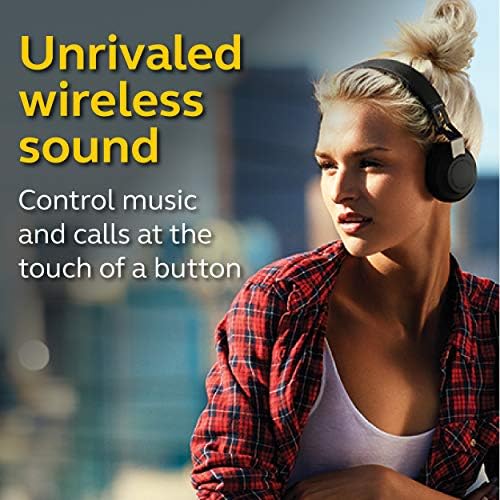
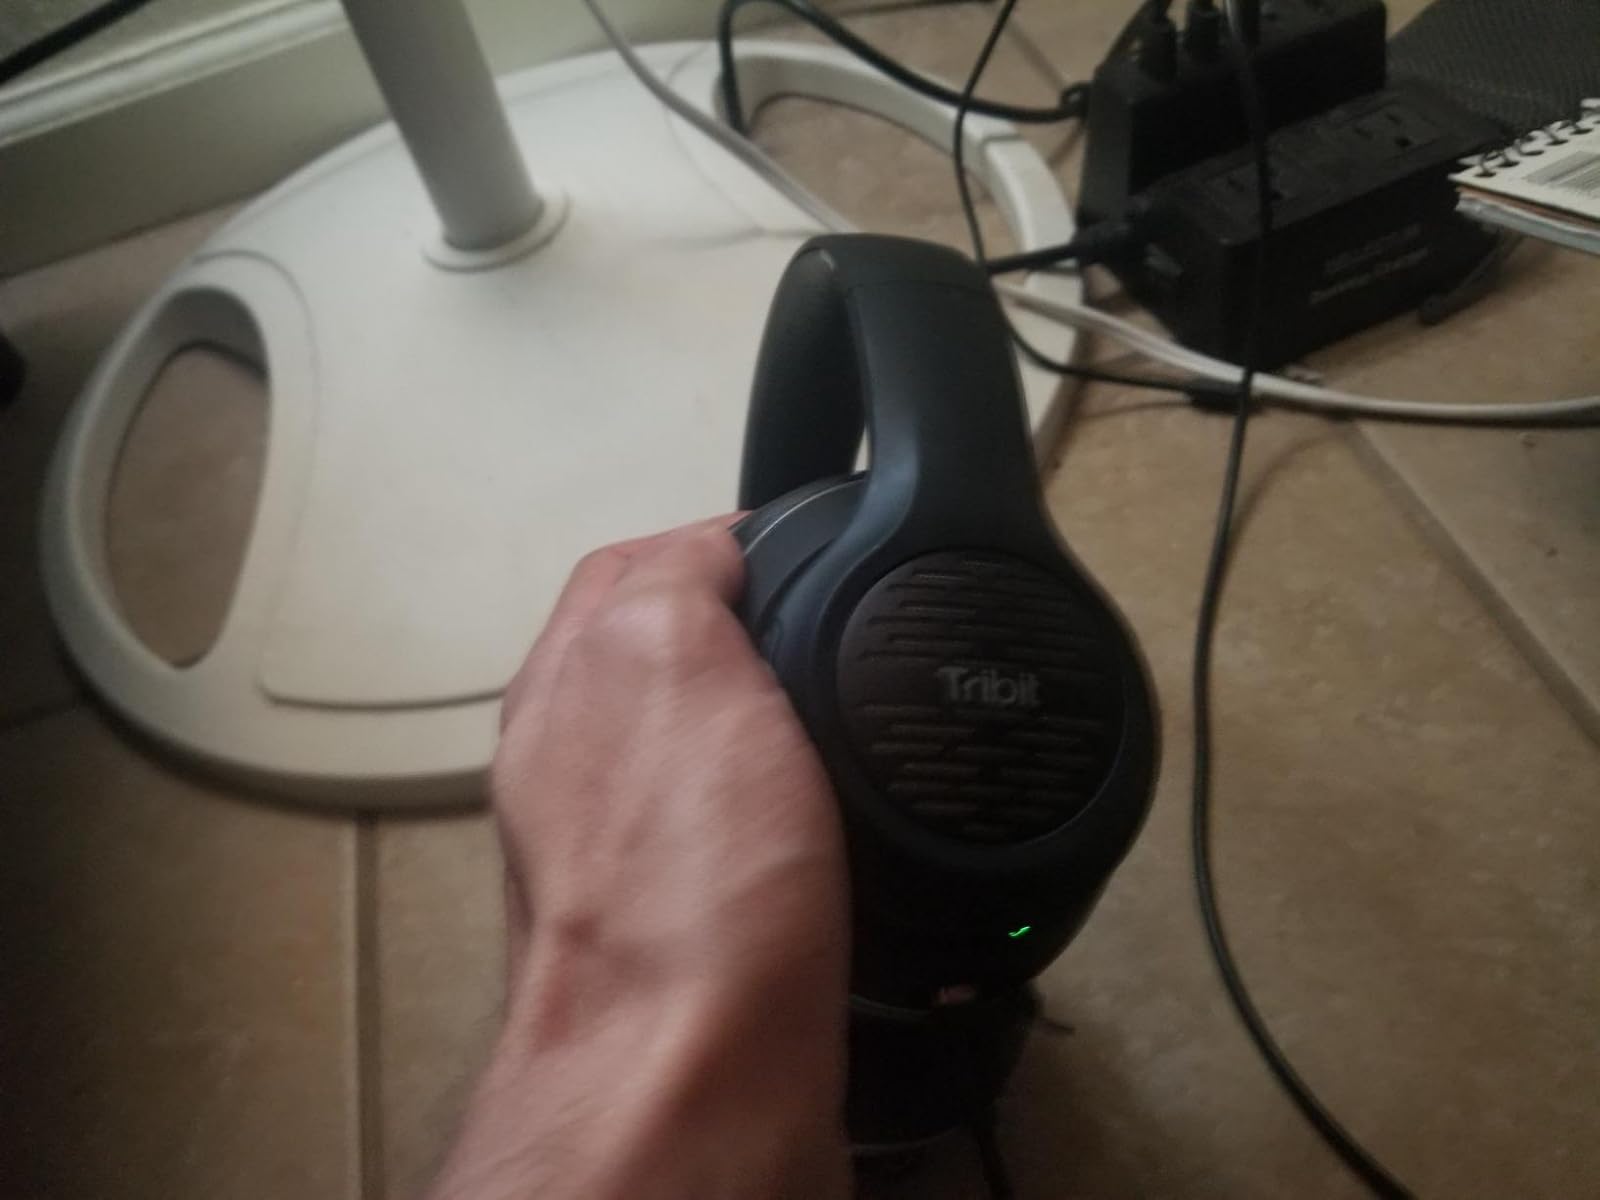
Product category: headphones
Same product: no